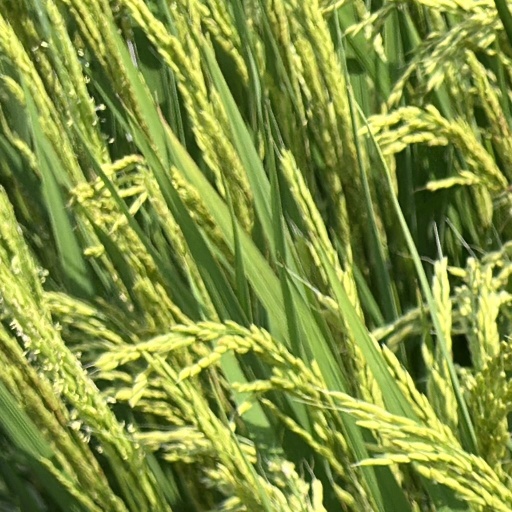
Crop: rice